British Expeditionary Force (World War I)

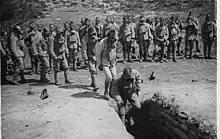
Portuguese troops training with gas masks in the Western Front.

The Australian Imperial Force (AIF) was originally supposed to supply 20,000 men organised into one infantry division and one light horse brigade plus supporting units. By the end of the war, the AIF on the Western Front comprised five infantry divisions. The first Australian troops arrived in France in June 1915, the 1st Siege Artillery Brigade was formed under the command of Lieutenant Colonel Walter Adams Coxen, the Australian Army's Director of Artillery, for service on the Western Front. About half the men in the unit were permanent gunners of the Garrison Artillery. The brigade departed Melbourne for England on 17 July 1915 and landed in France on 27 February 1916. Its 54th Siege Battery was equipped with 8 inch howitzers and its 55th Siege Battery with 9.2 inch howitzers. Five infantry divisions of the AIF saw action on the Western Front in France and Belgium, leaving Egypt in March 1916. Initially they were organised into I Anzac Corps and II Anzac Corps alongside the New Zealand Division, however, on 1 November 1917 the Australian divisions were re-grouped together to form the Australian Corps.